Joe Morgan

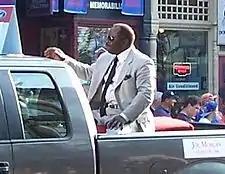
Morgan in the Baseball Hall of Fame parade in 2011.

Morgan was a member of ESPN's lead baseball broadcast team alongside Jon Miller and Orel Hershiser. Besides teaming with Miller for "Sunday Night Baseball" (since its inception in 1990) telecasts, Morgan also teamed with Miller for League Championship Series and World Series broadcasts on ESPN Radio.